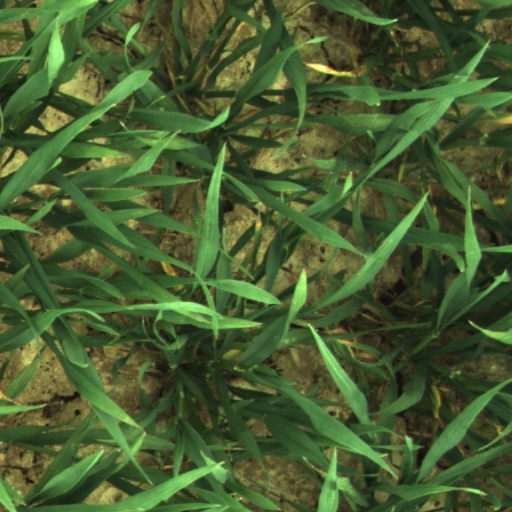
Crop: wheat